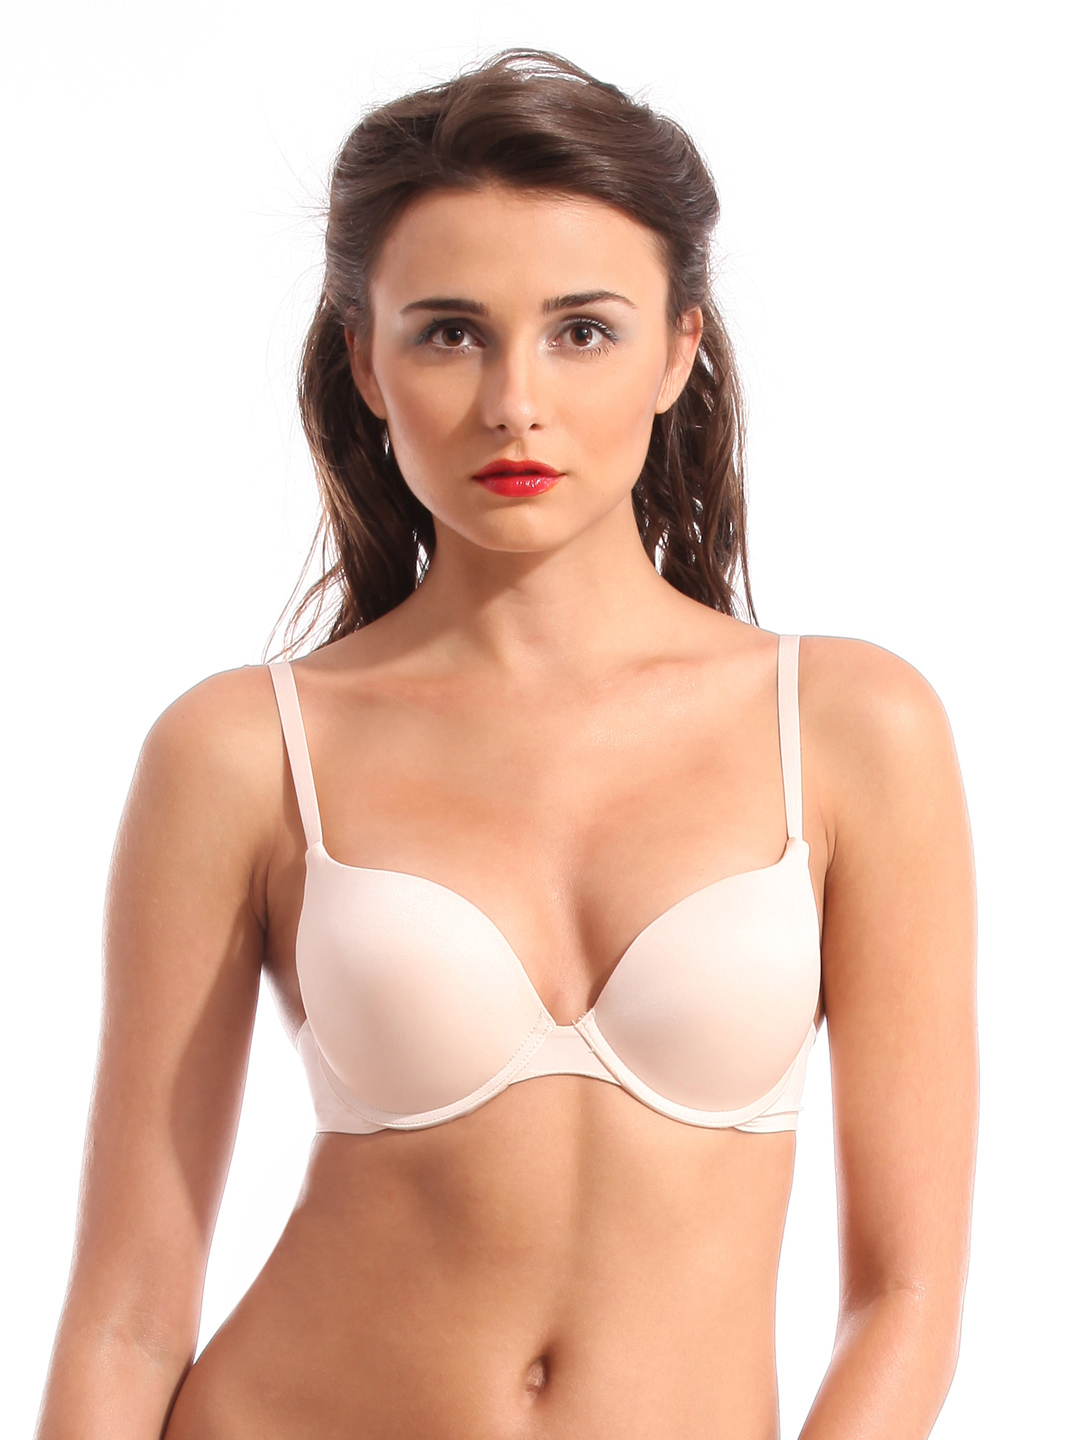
Bwitch Cream Bra
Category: Apparel / Innerwear / Bra
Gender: Women
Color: Cream
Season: Summer 2016
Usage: Casual